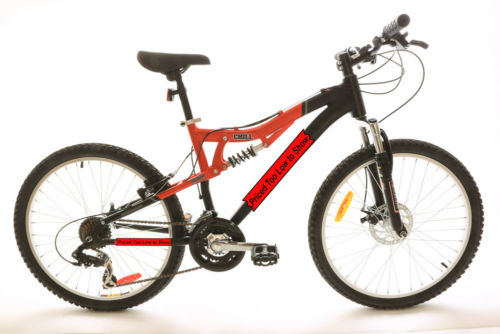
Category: bicycle